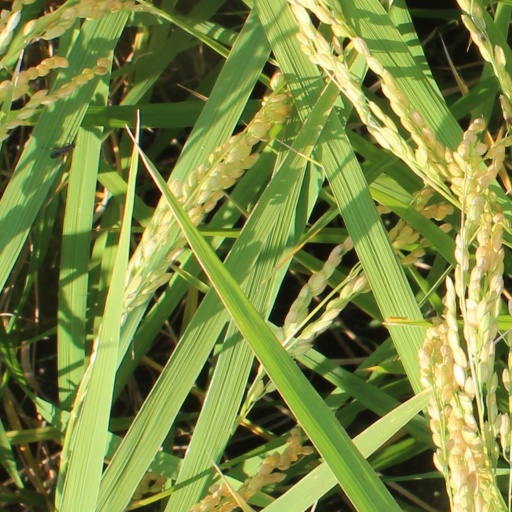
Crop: rice